Pratima (film)

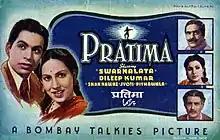
Poster

Pratima is a 1945 Indian Hindustani-language movie directed by Paidi Jairaj. The film was produced by Bombay Talkies and was the directorial debut of P. Jairaj. The film stars Dilip Kumar, Swaran Lata, Mumtaz Ali, Shah Nawaz and Mukri. Swarn Lata was cast following her big success the preceding year, "Rattan" (1944). Mukri was cast in his debut role by Devika Rani, who is stated to have "liked his smile and off-screen enthusiasm". The music direction was by Arun Kumar Mukherjee and the lyricist was Narendra Sharma.